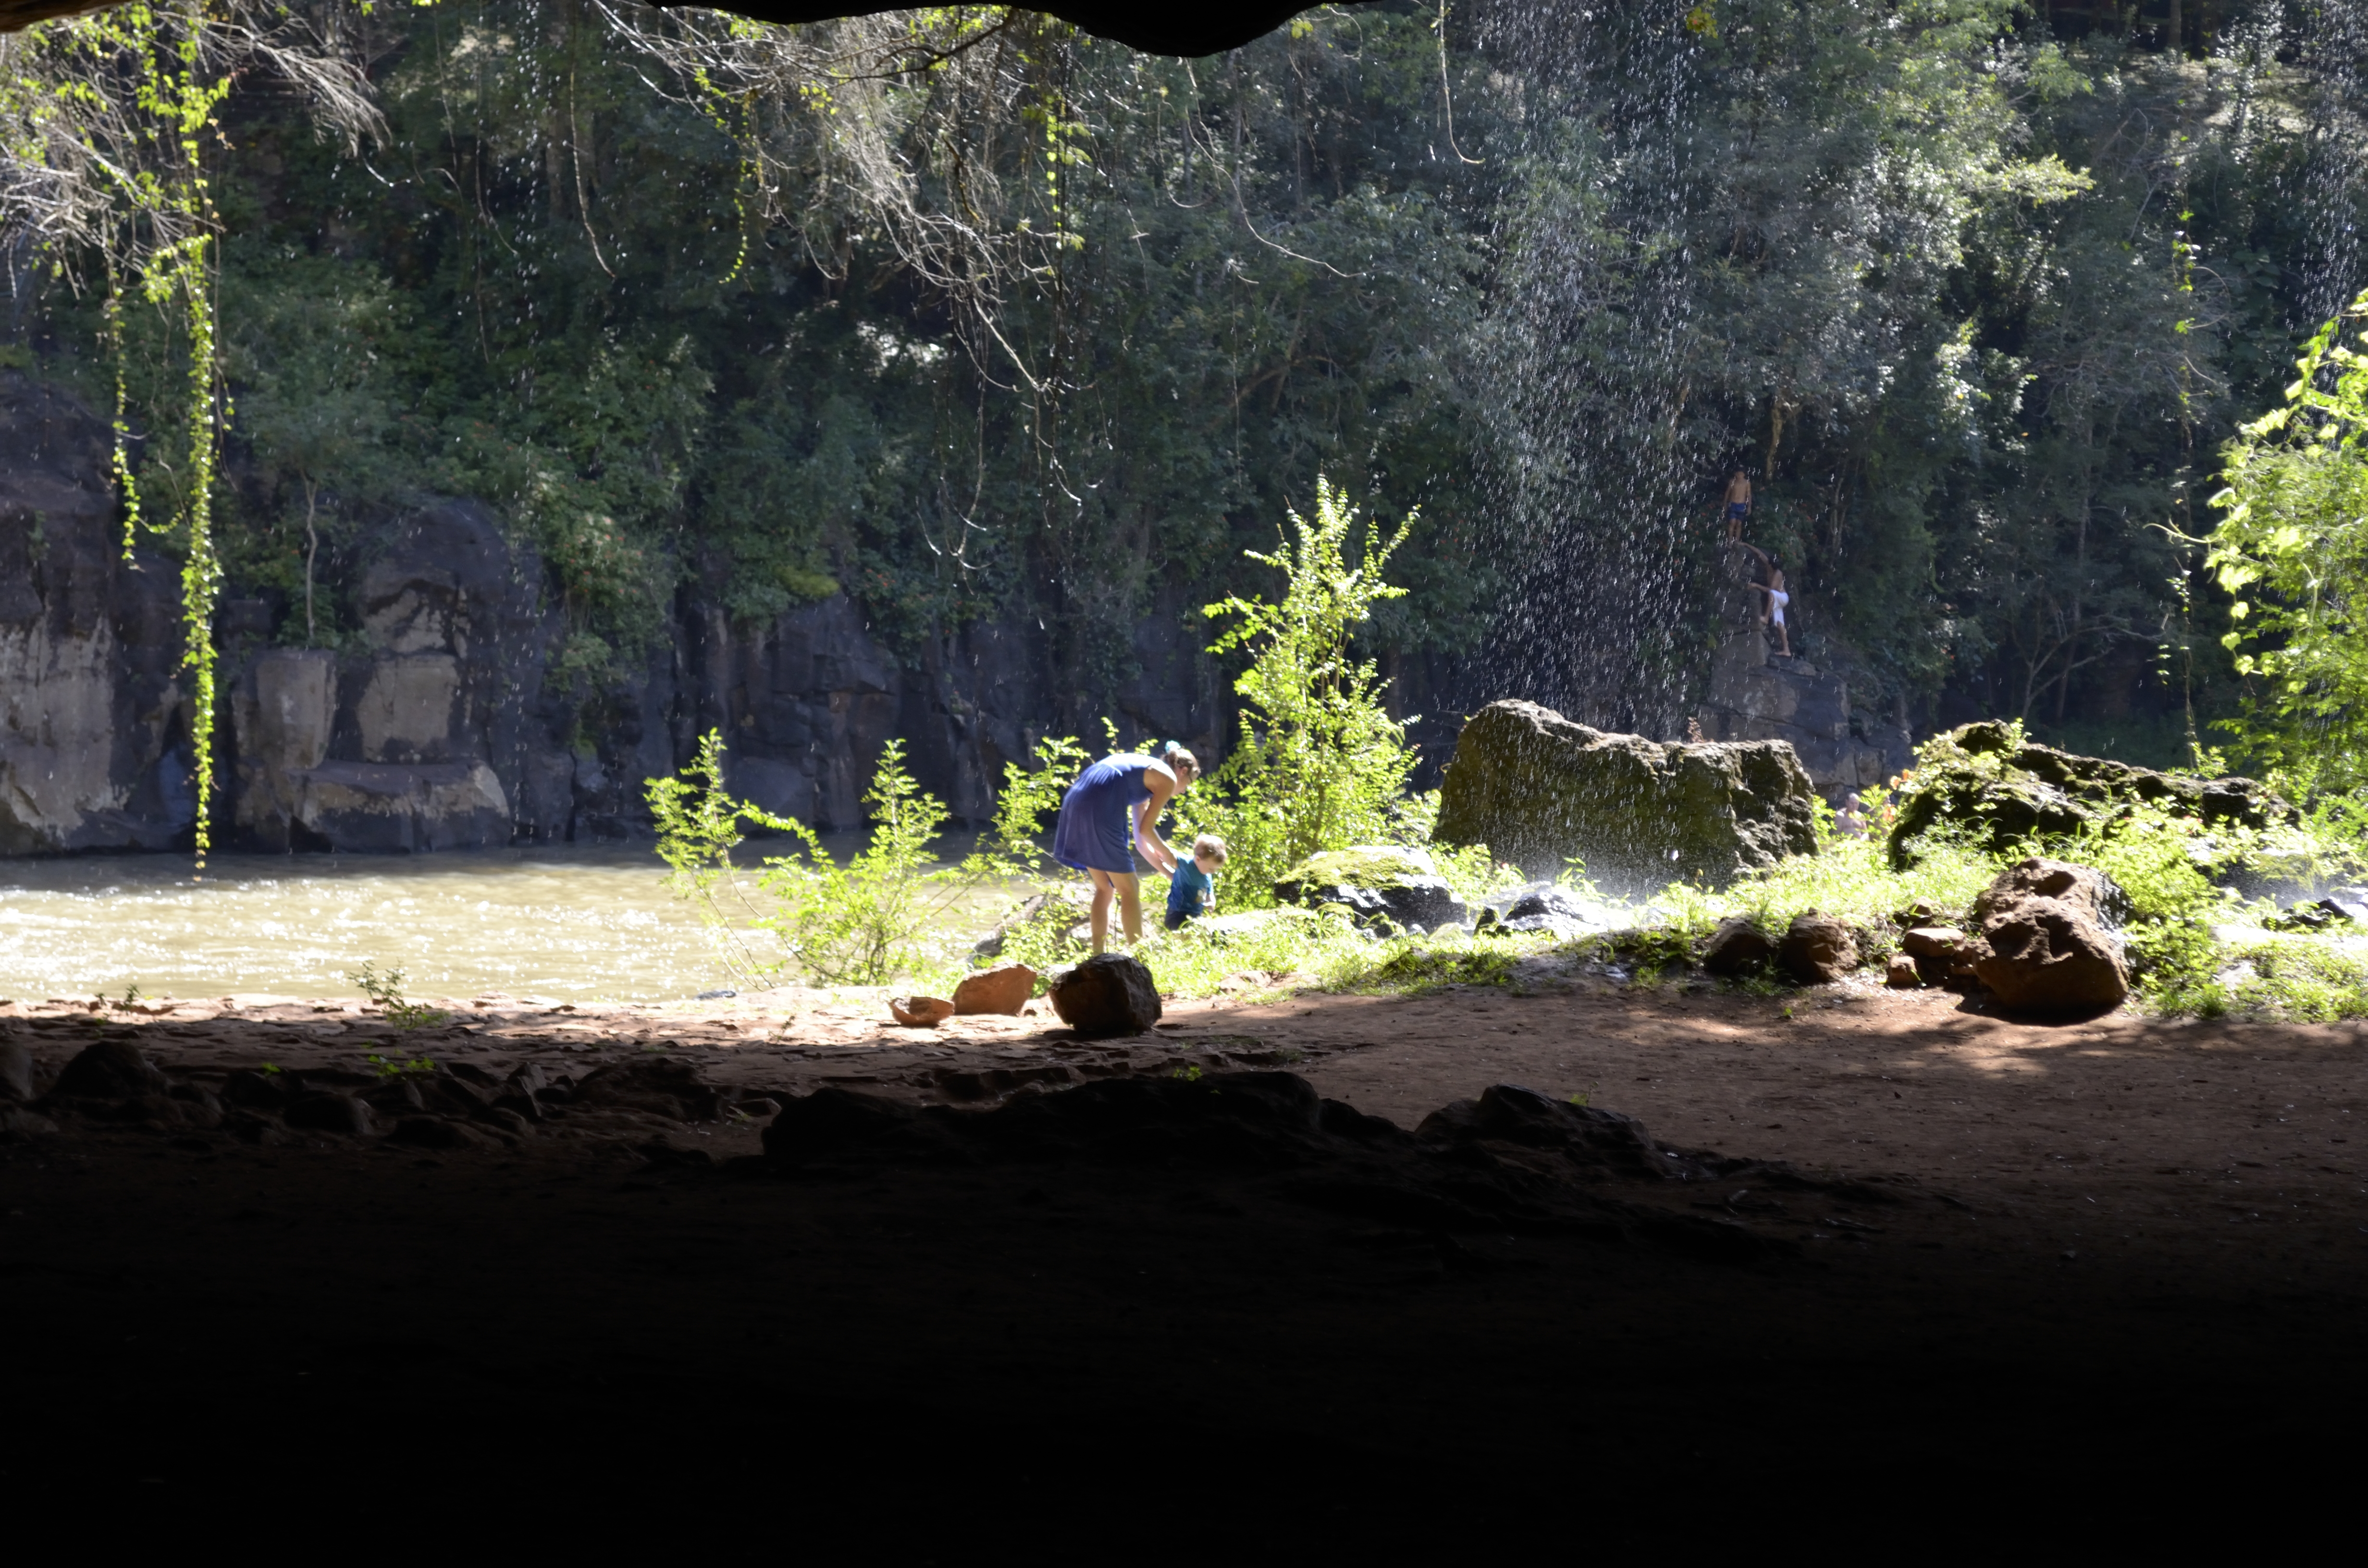
tree, nature, forest, wilderness, interior, green, jungle, soil, misiones, grutaindia, gruta, woody plant